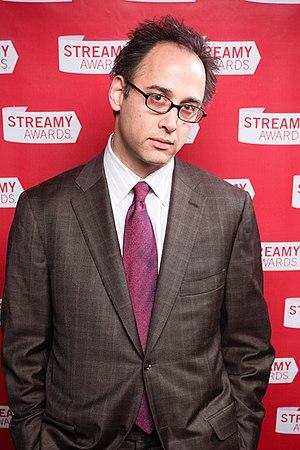
David Wain, né le 1ᵉʳ août 1969 à Shaker Heights, Ohio, est un réalisateur, scénariste, acteur producteur et éditeur américain.